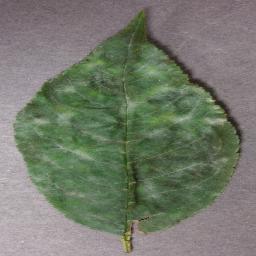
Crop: cherry
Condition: (including_sour)_powdery_mildew